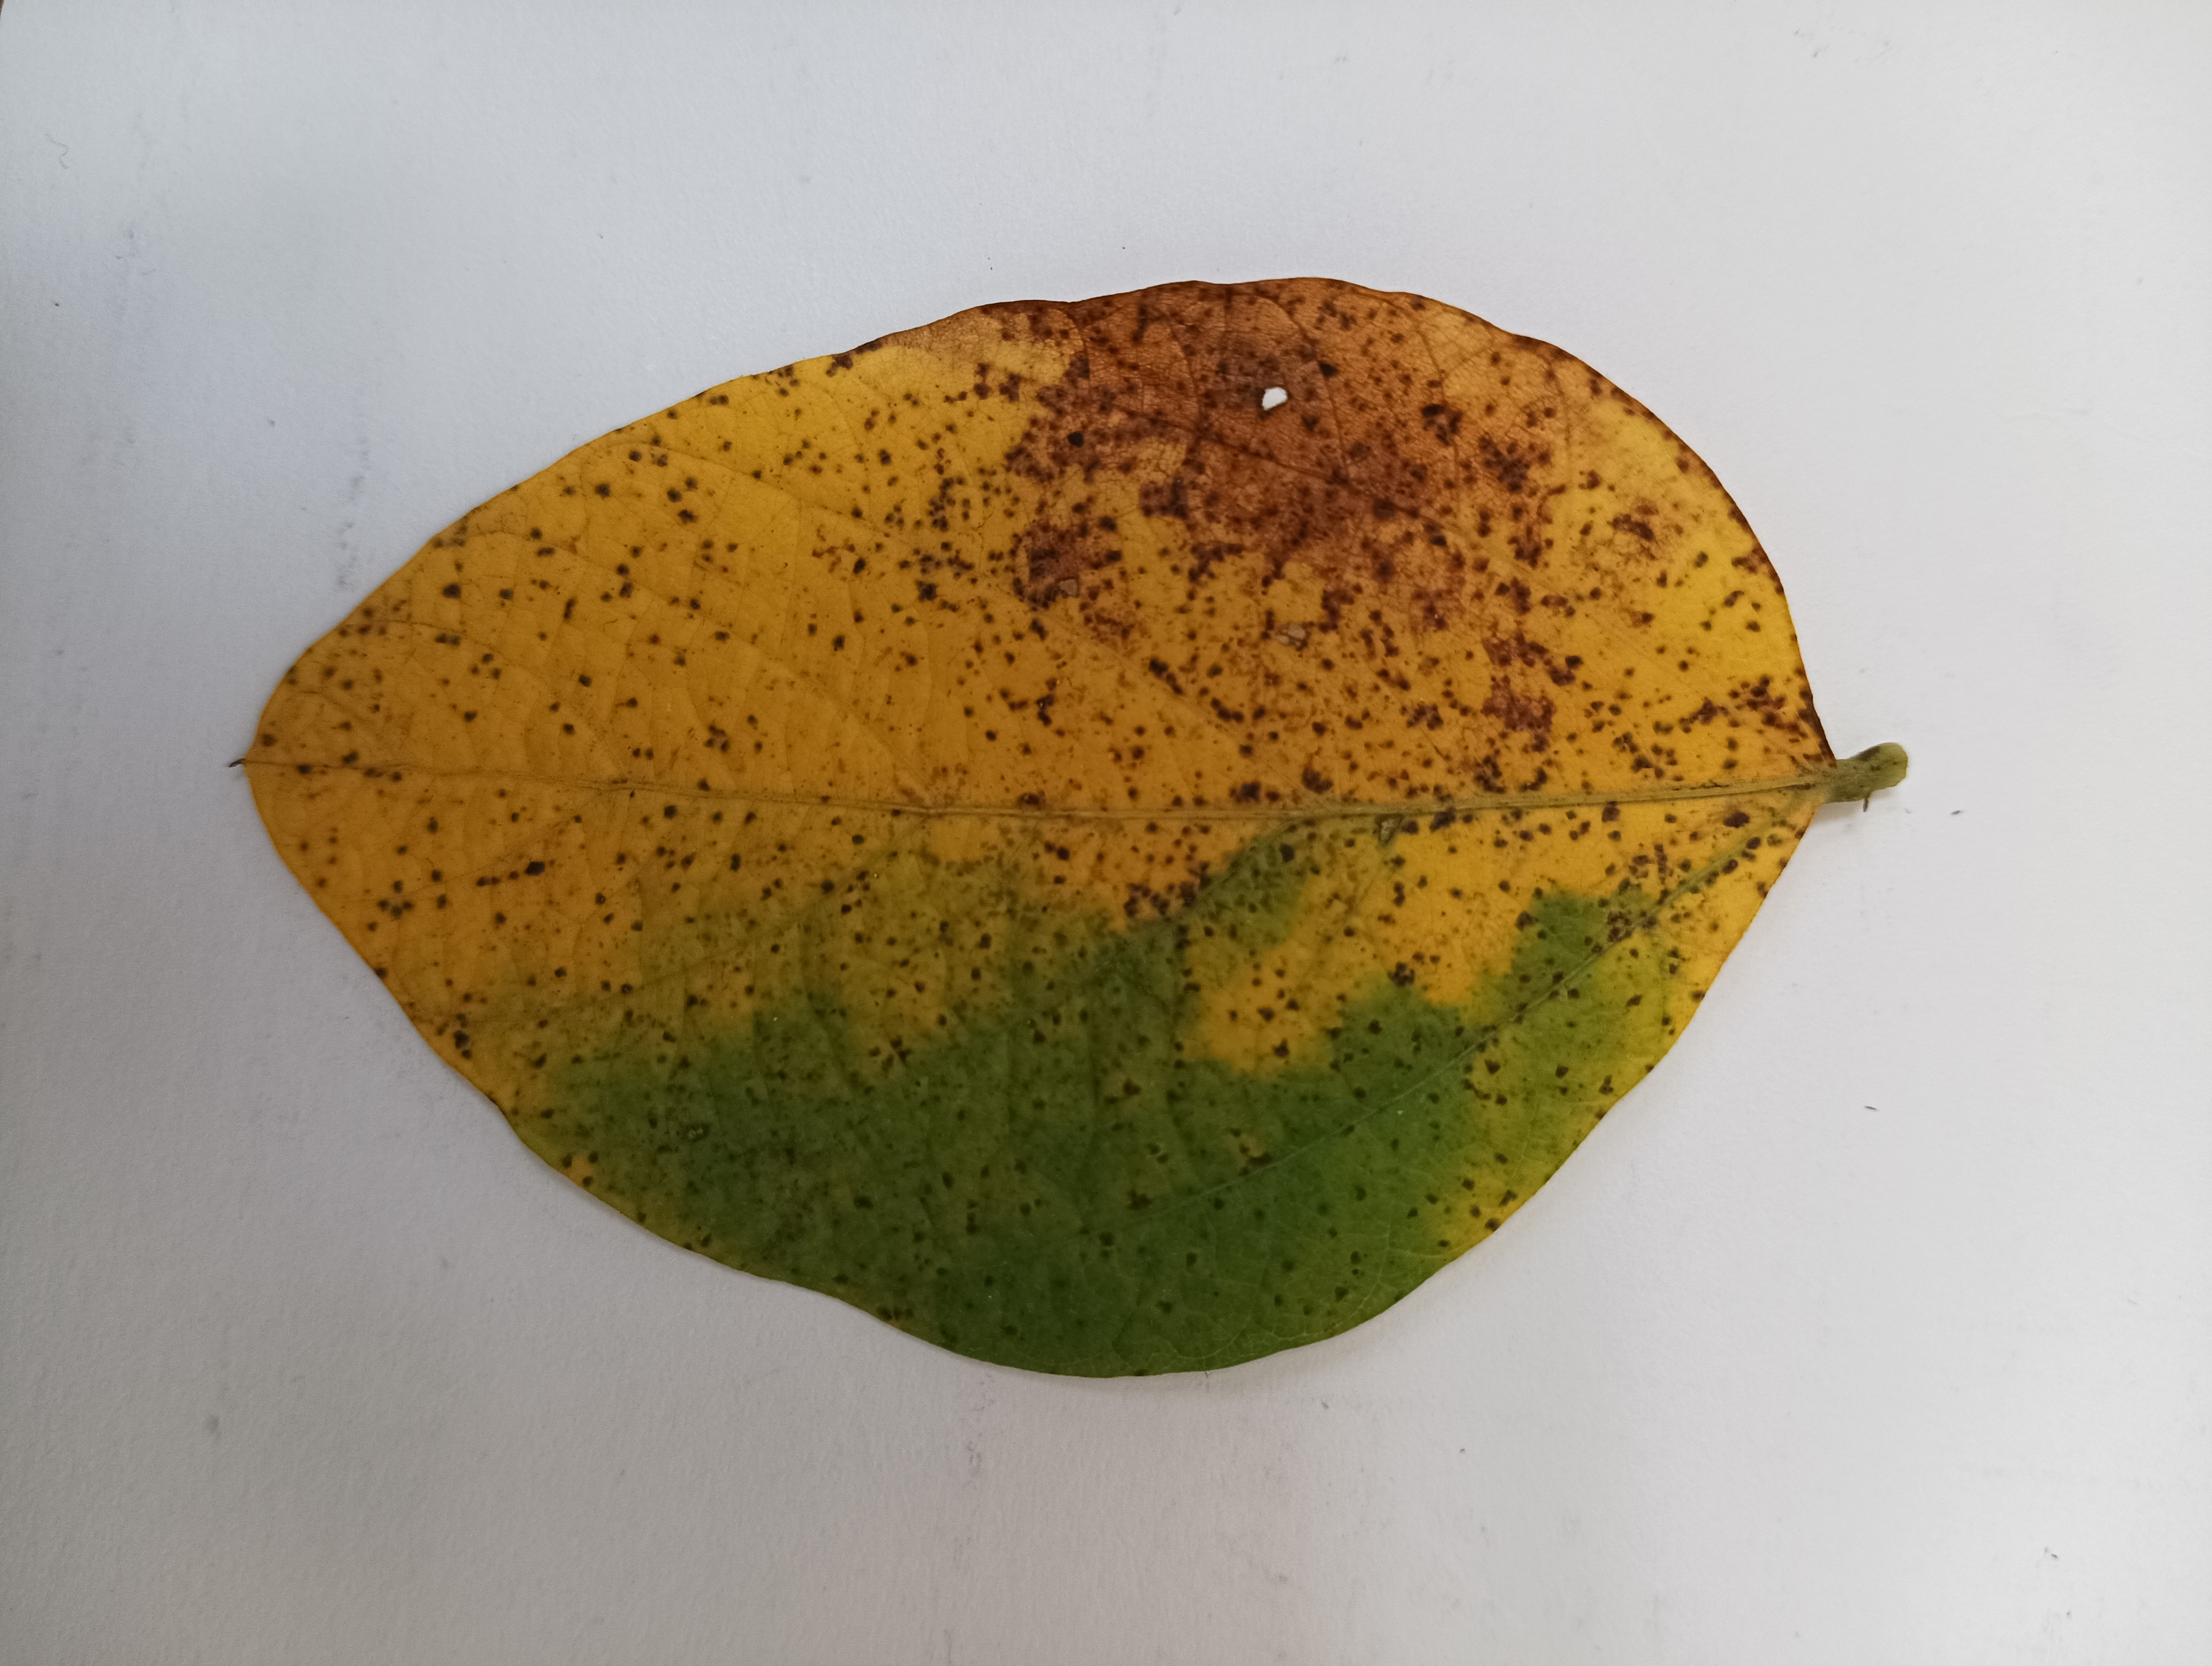
Label: Septoria_Brown_Spot